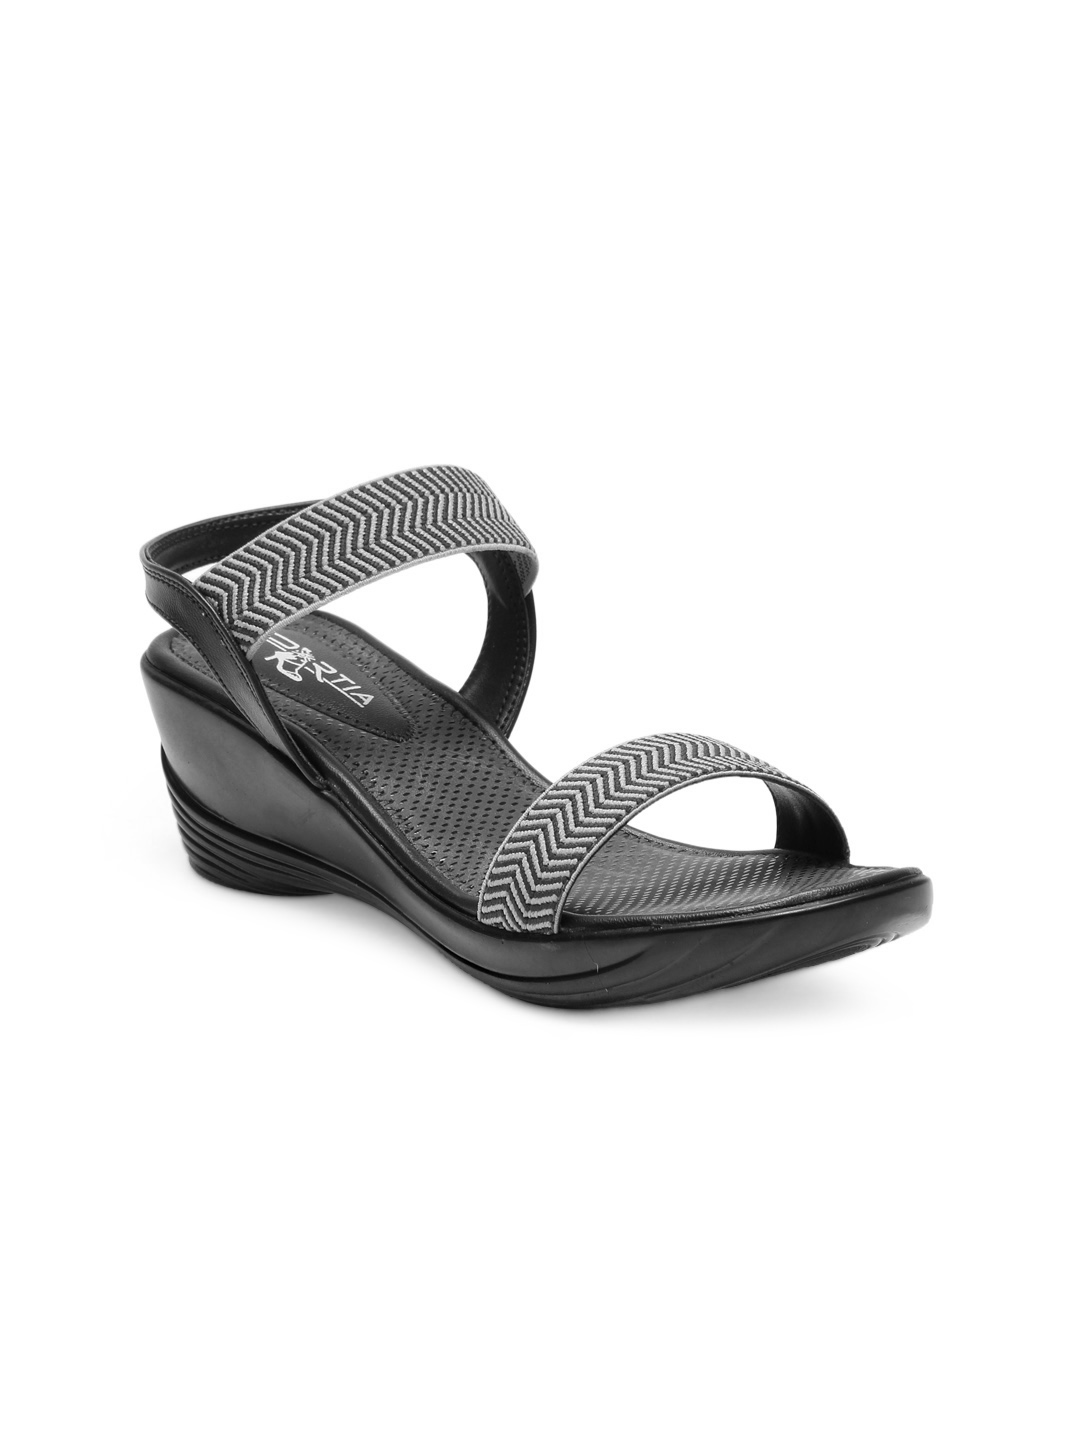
Portia Women Black Sandals
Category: Footwear / Shoes / Heels
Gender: Women
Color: Black
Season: Winter 2012
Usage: Casual